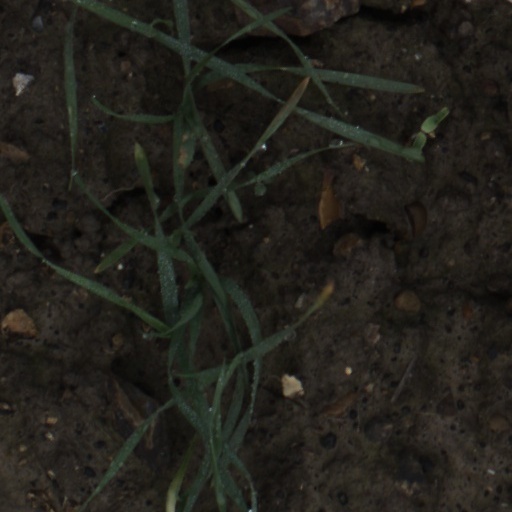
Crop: wheat